Yoshiki: Under the Sky

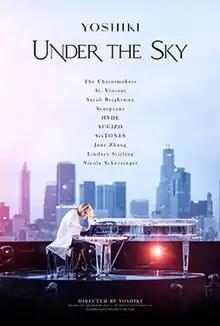
Promotional poster for 2023 release of Yoshiki: Under the Sky

Yoshiki: Under the Sky is a 2023 music documentary film directed by Japanese musician and composer Yoshiki, leader of the rock bands X Japan and The Last Rockstars, and produced by Sid Ganis, Mark Ritchie, Doug Kluthe, and Aaron Latham-James. "We Are X" director Stephen Kijak participated as a consulting producer on the film.